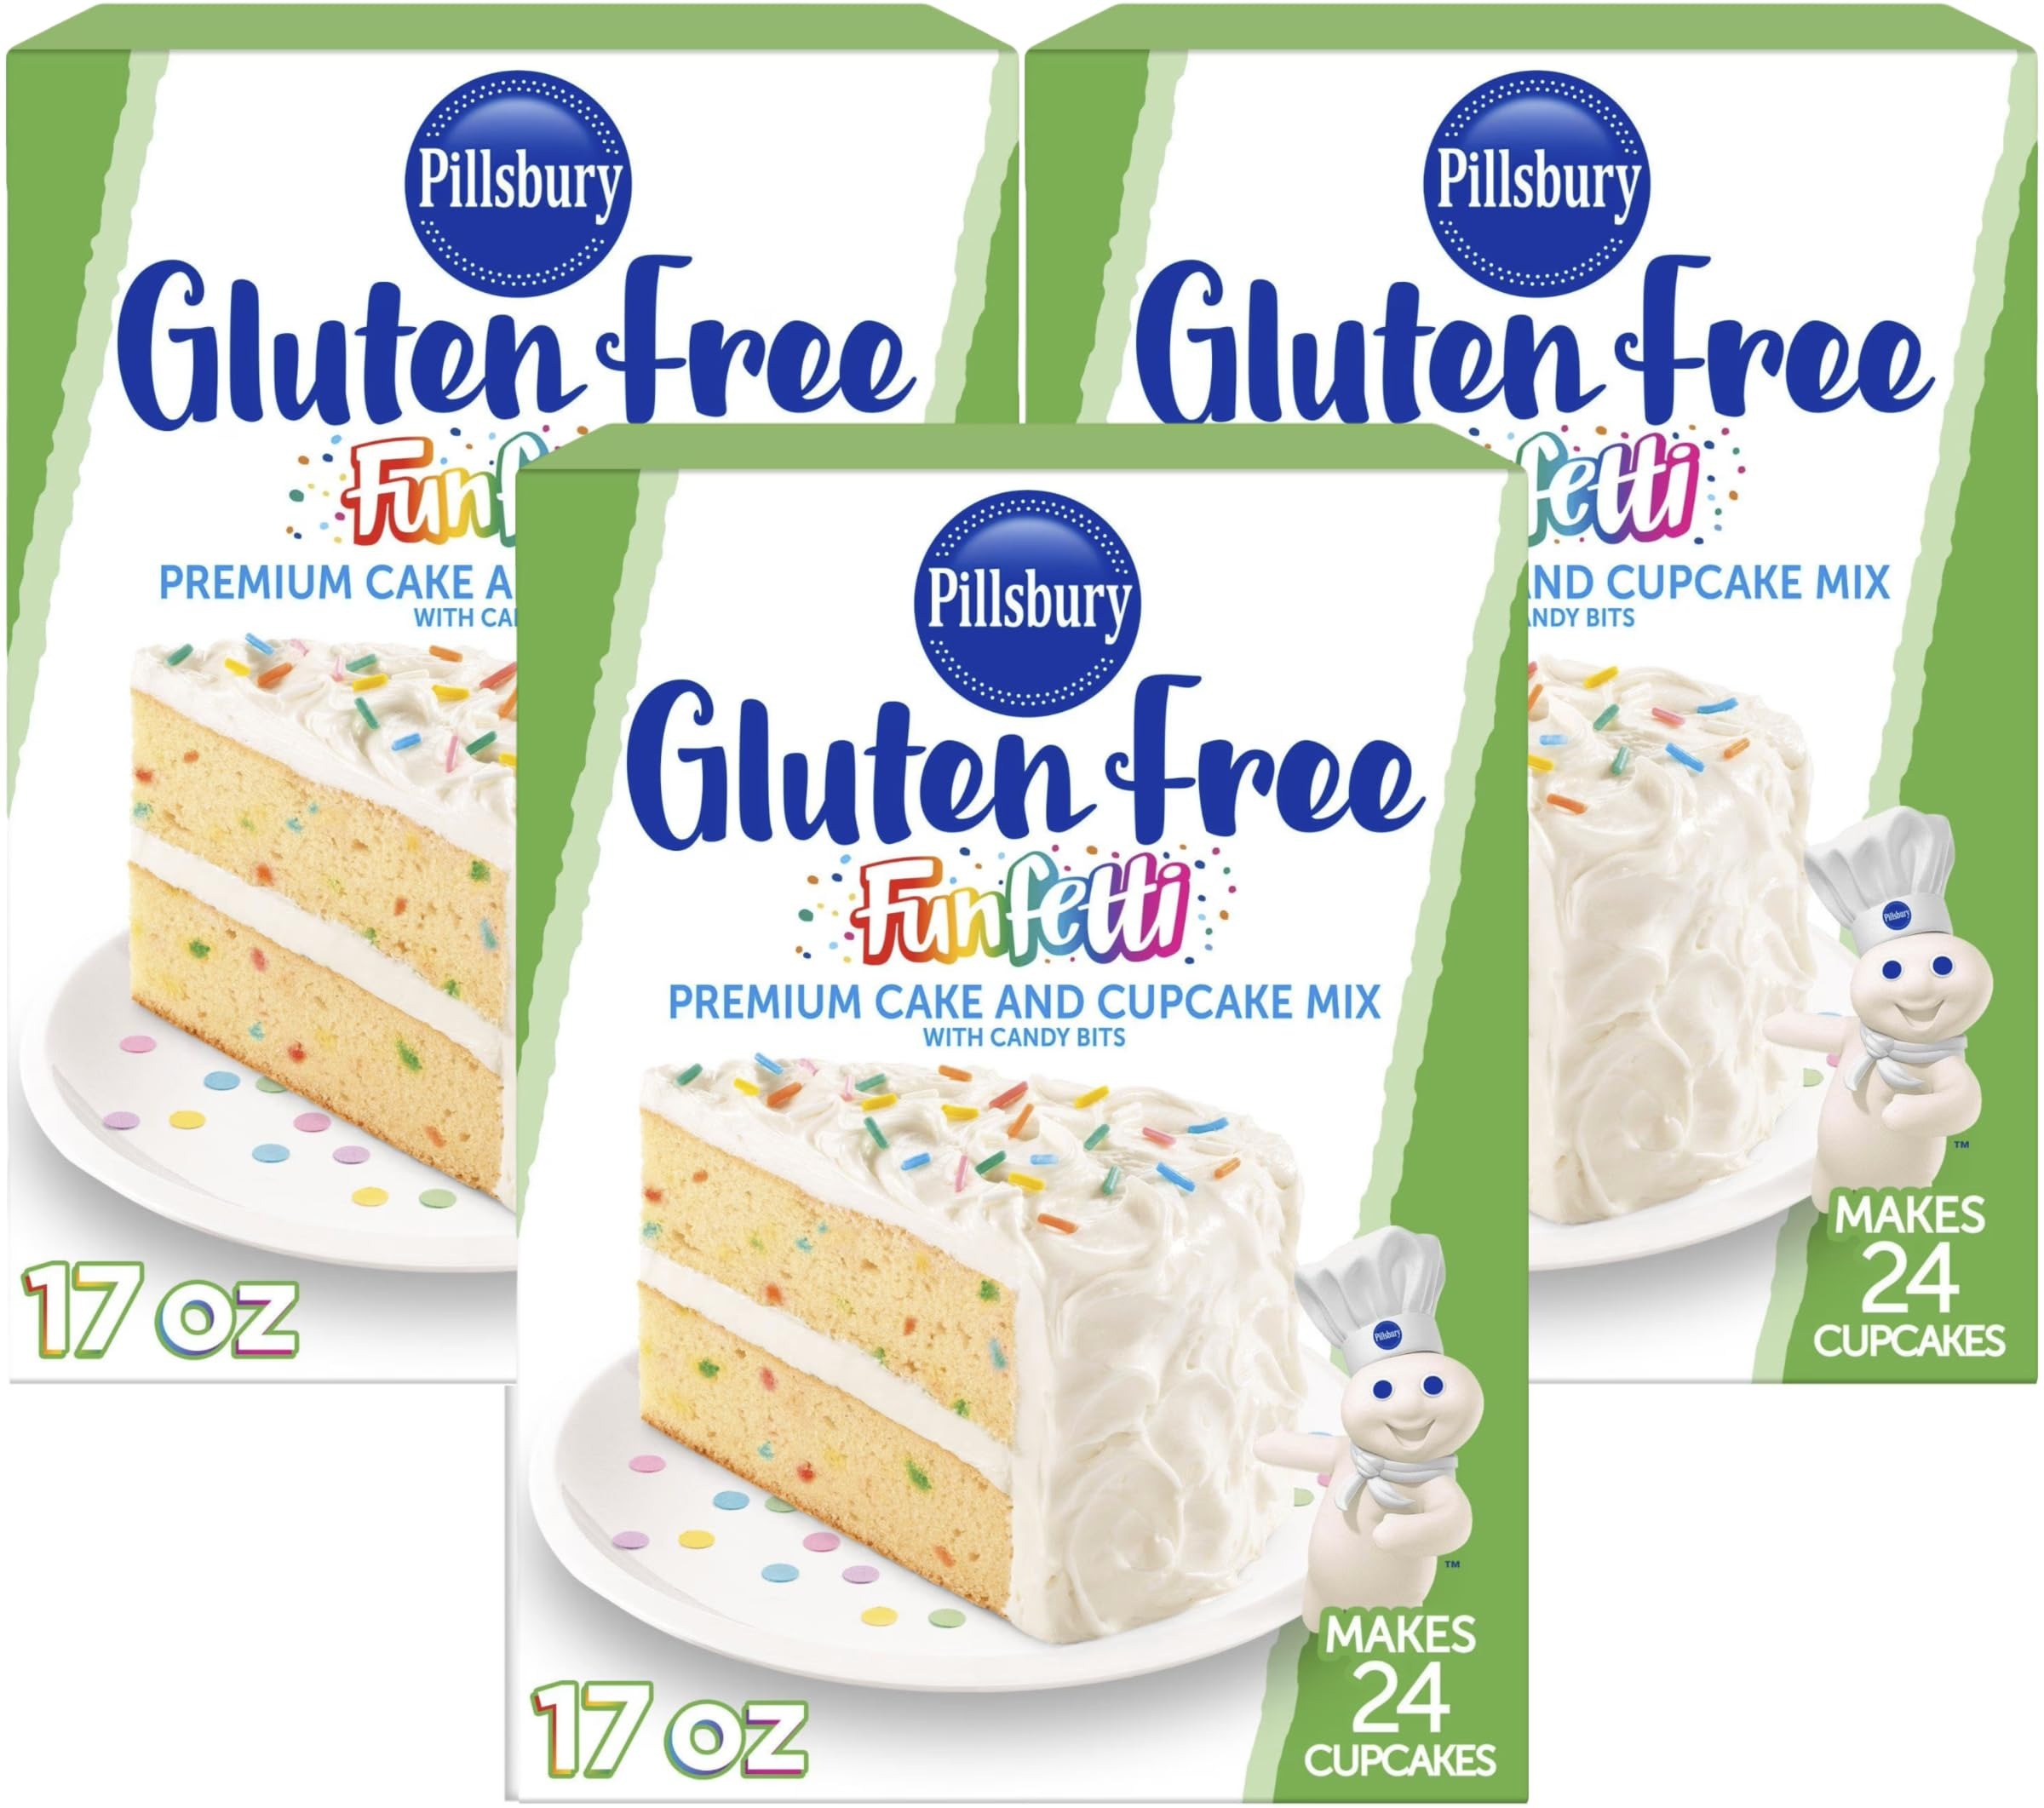
Item Name: Pillsbury Gluten Free Funfetti Cake & Cupcake Mix 15 oz (Pack of 3)
Product Description: Pillsbury Gluten Free Funfetti Cake & Cupcake Mix 17 oz (Pack of 3)
Value: 51.0
Unit: Ounce

Price: 22.55